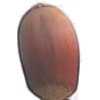
Label: hazelnut